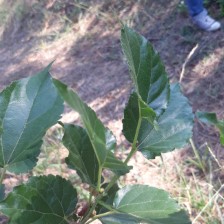
Variety: ChiangMai60